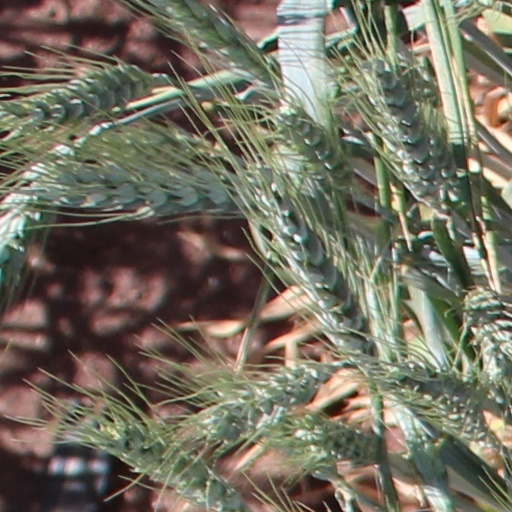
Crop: wheat